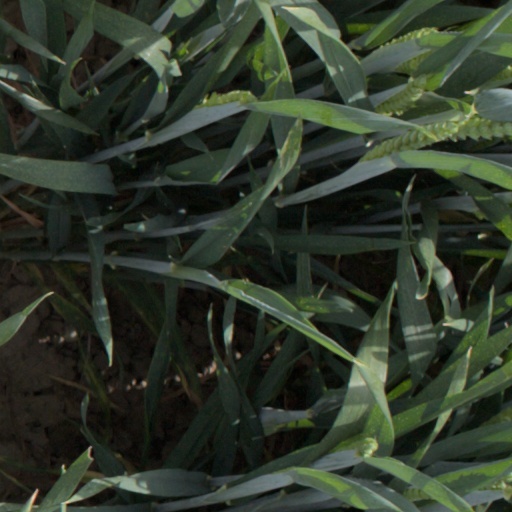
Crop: wheat